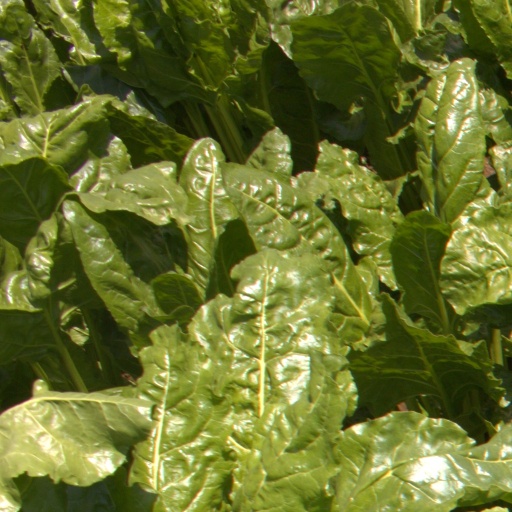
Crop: sugar beet